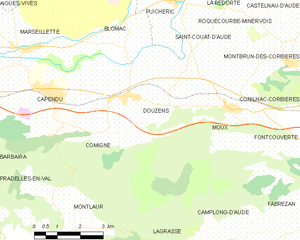
Carte des communes françaises: Douzens